Saamy

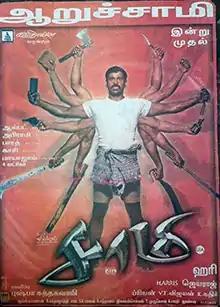
Theatrical release poster

Saamy ( God) is a 2003 Indian Tamil-language action thriller film directed by Hari and produced by Pushpa Kandasamy under the banner of Kavithalayaa Productions and presented by K. Balachander. The film stars Vikram in the main lead role as DCP C. Aaru Saamy IPS. Trisha, Kota Srinivasa Rao (in his Tamil debut), Vijayakumar, Ramesh Khanna and Vivek play supporting roles. The music was composed by Harris Jayaraj, while the cinematography and editing were handled by Priyan and V. T. Vijayan respectively.